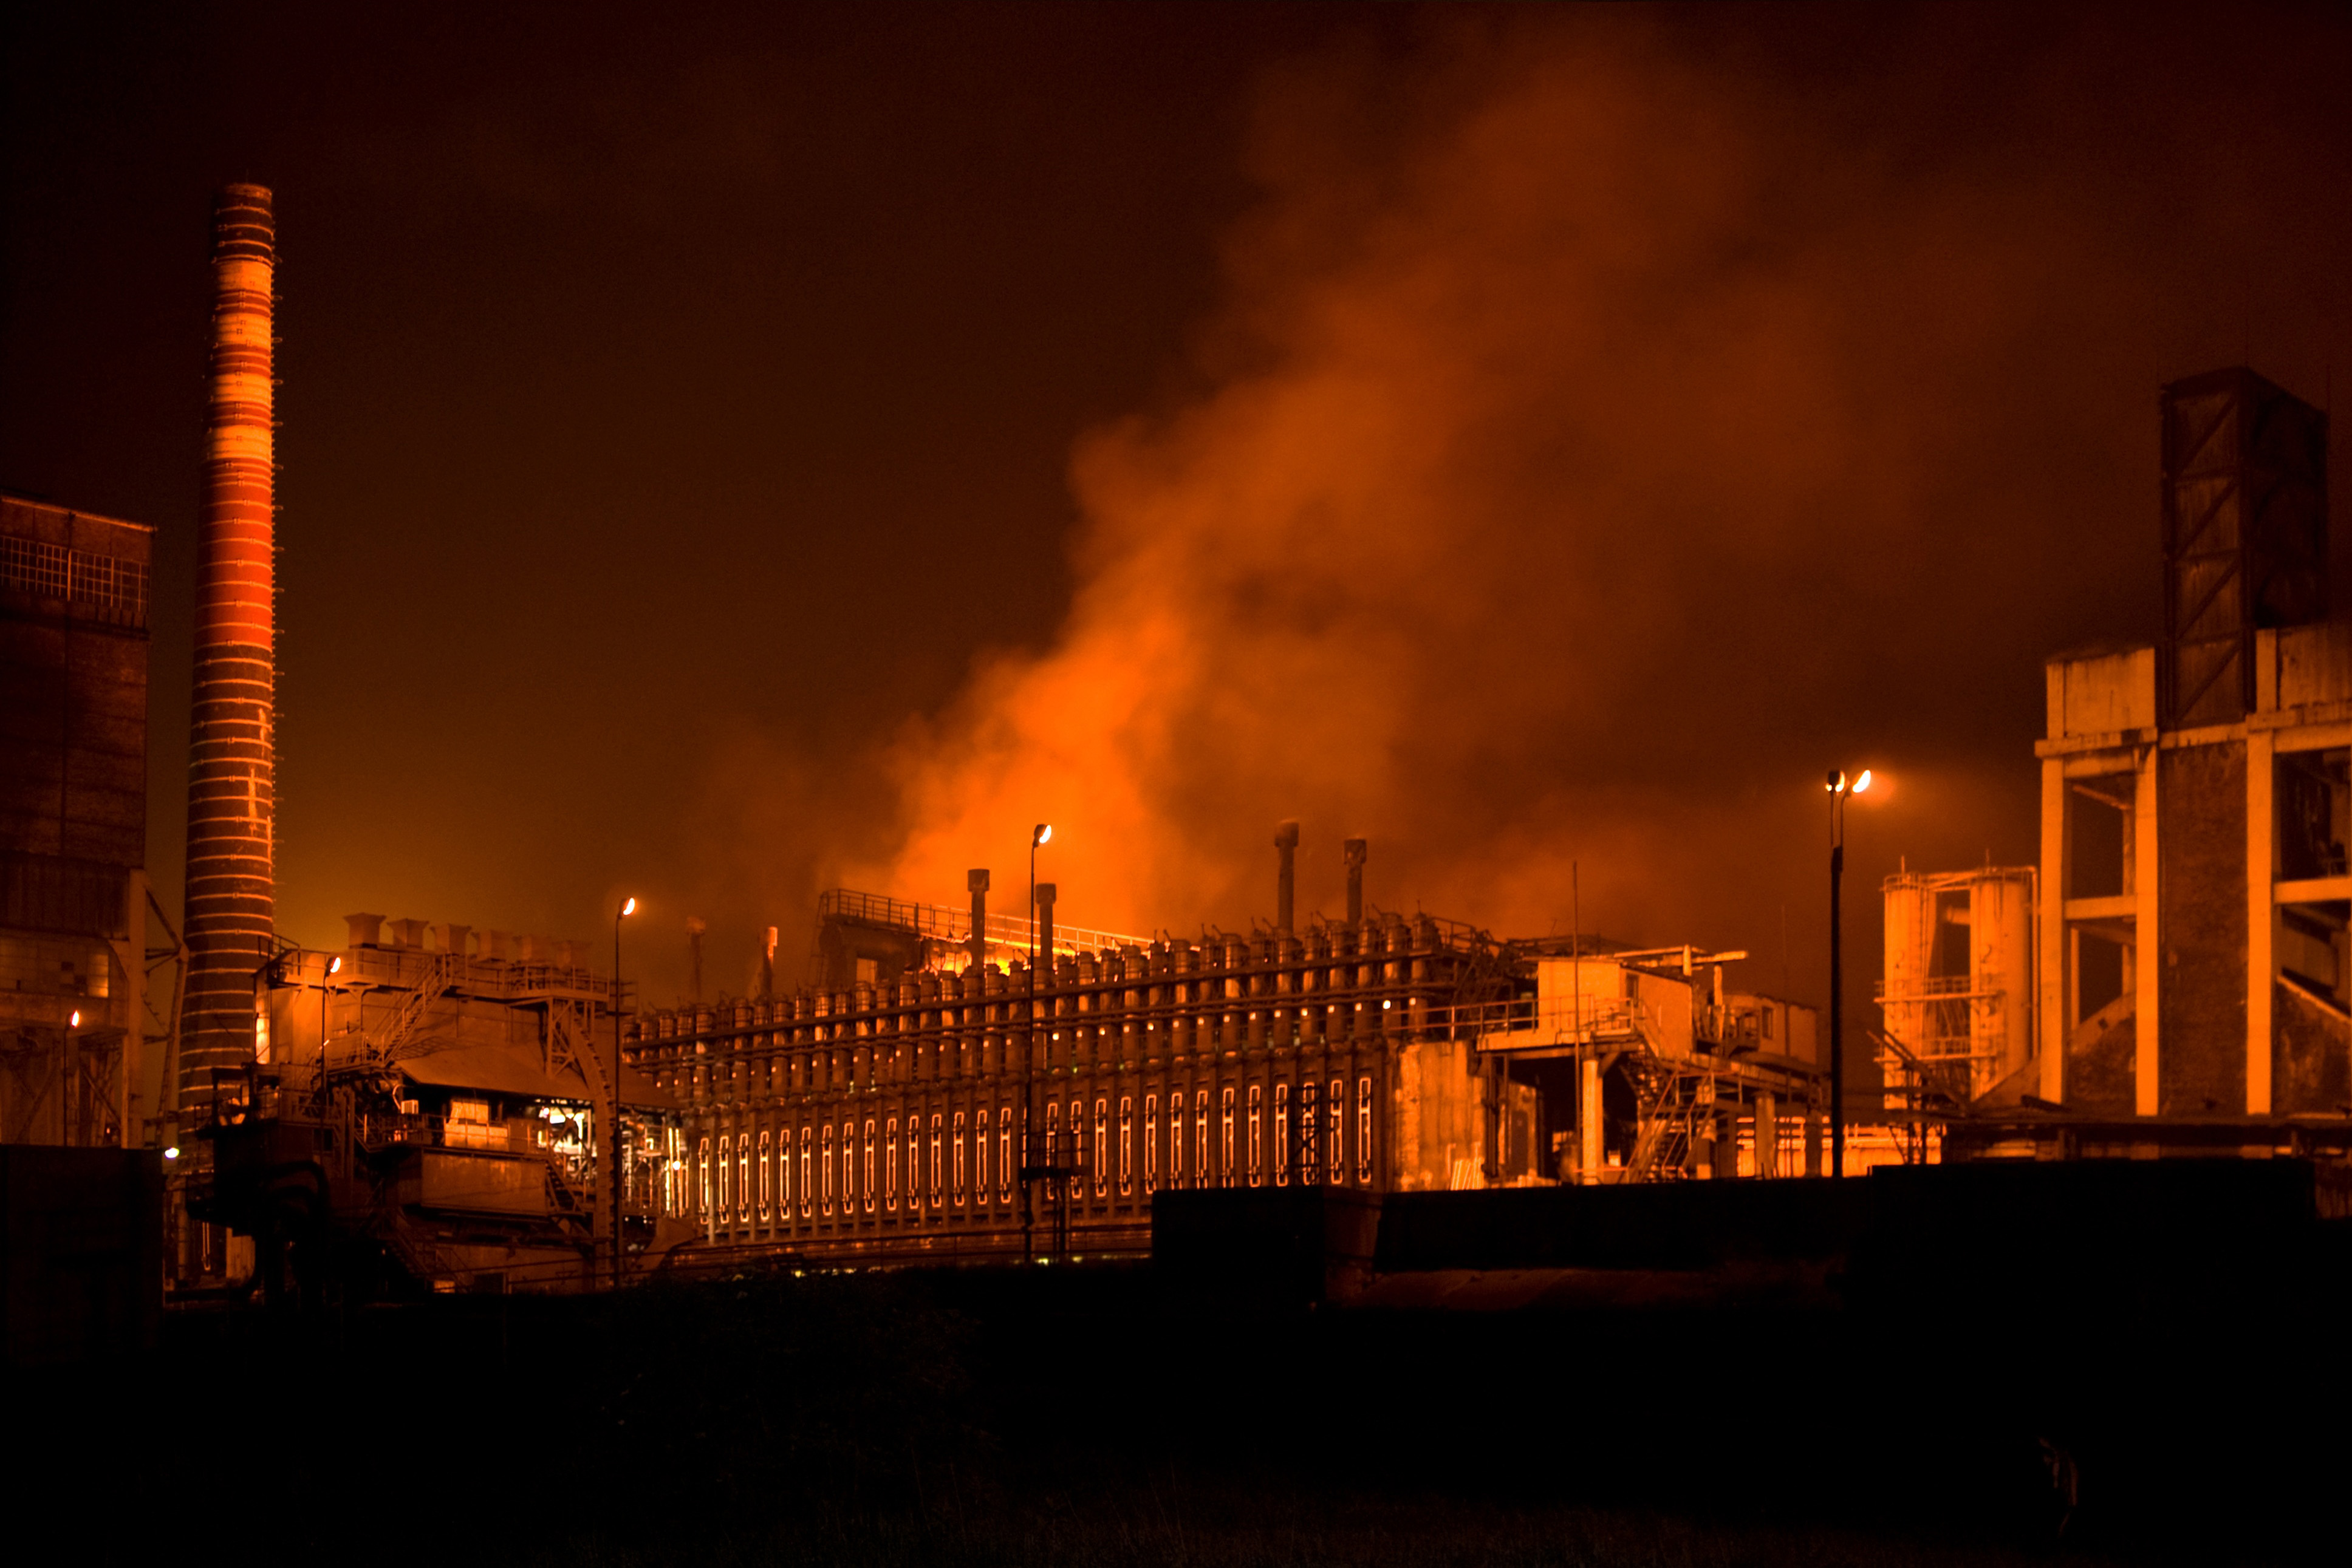
smoke, sky, industry, night, factory, pollution, city, chimney, fire, power station, atmosphere, architecture, flame, metropolitan area, electricity, heat, midnight, explosion, cloud, evening, gas, building, tower, electrical supply